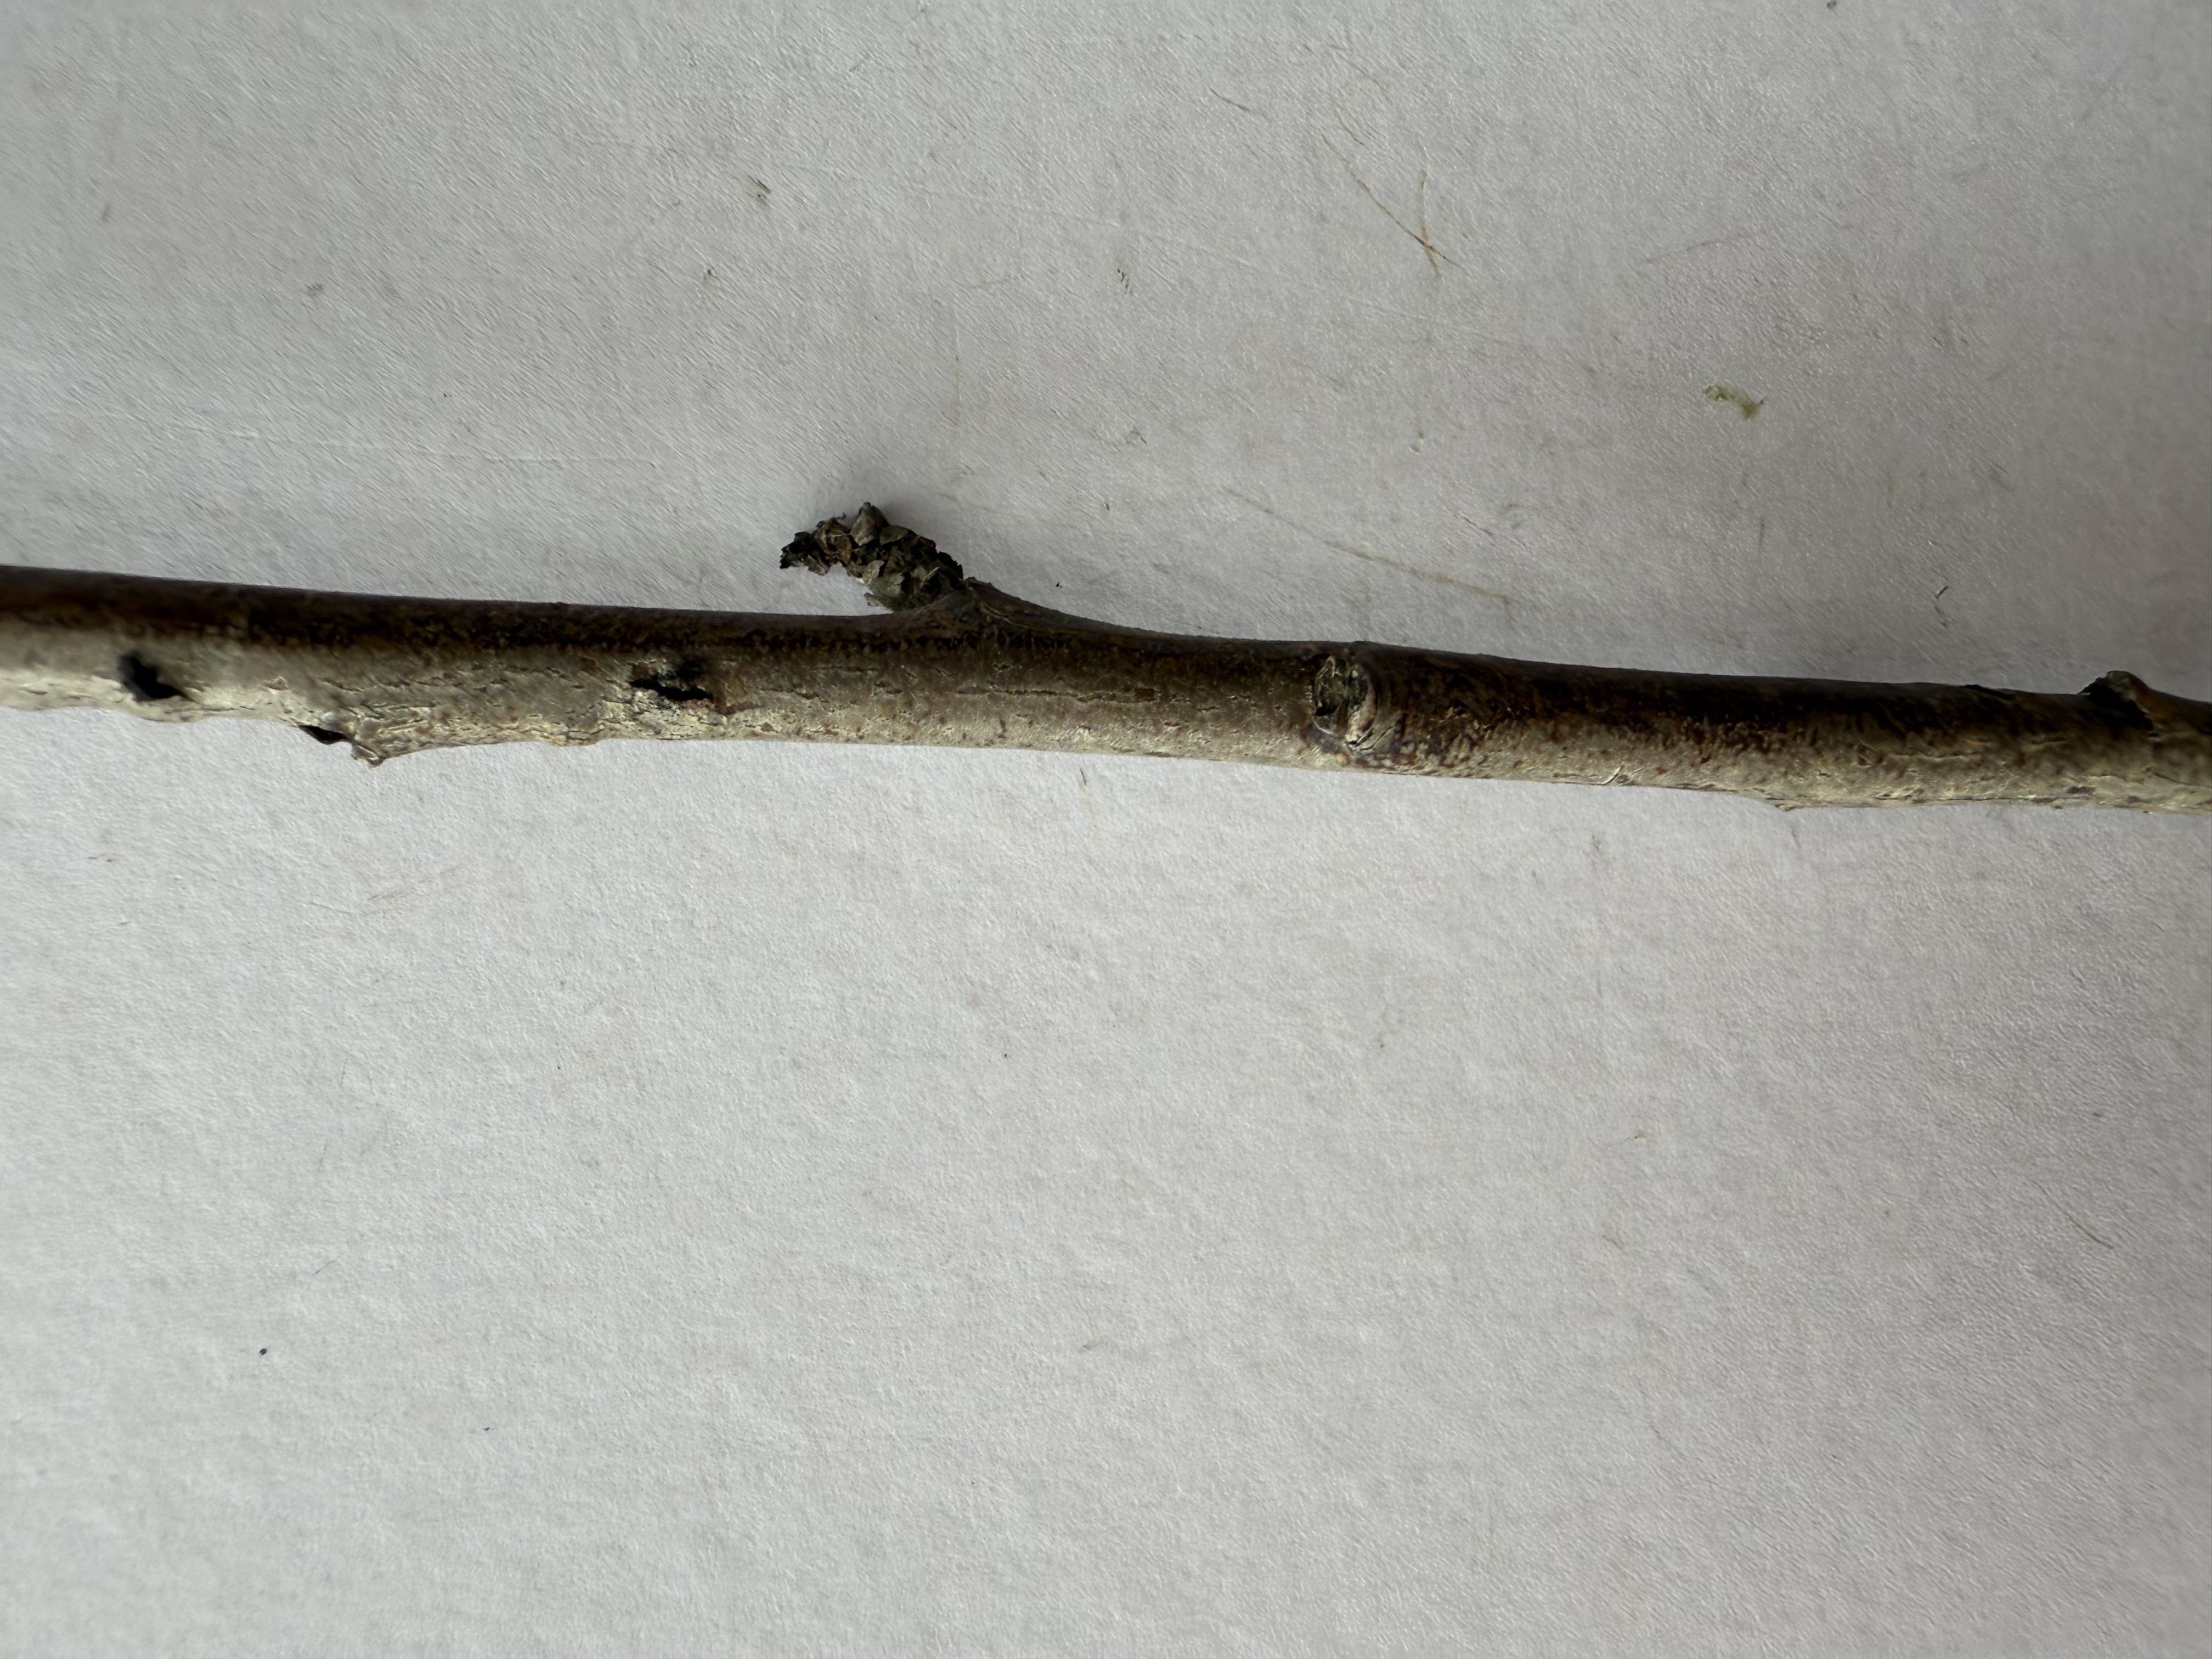
Variety: White Nectarine